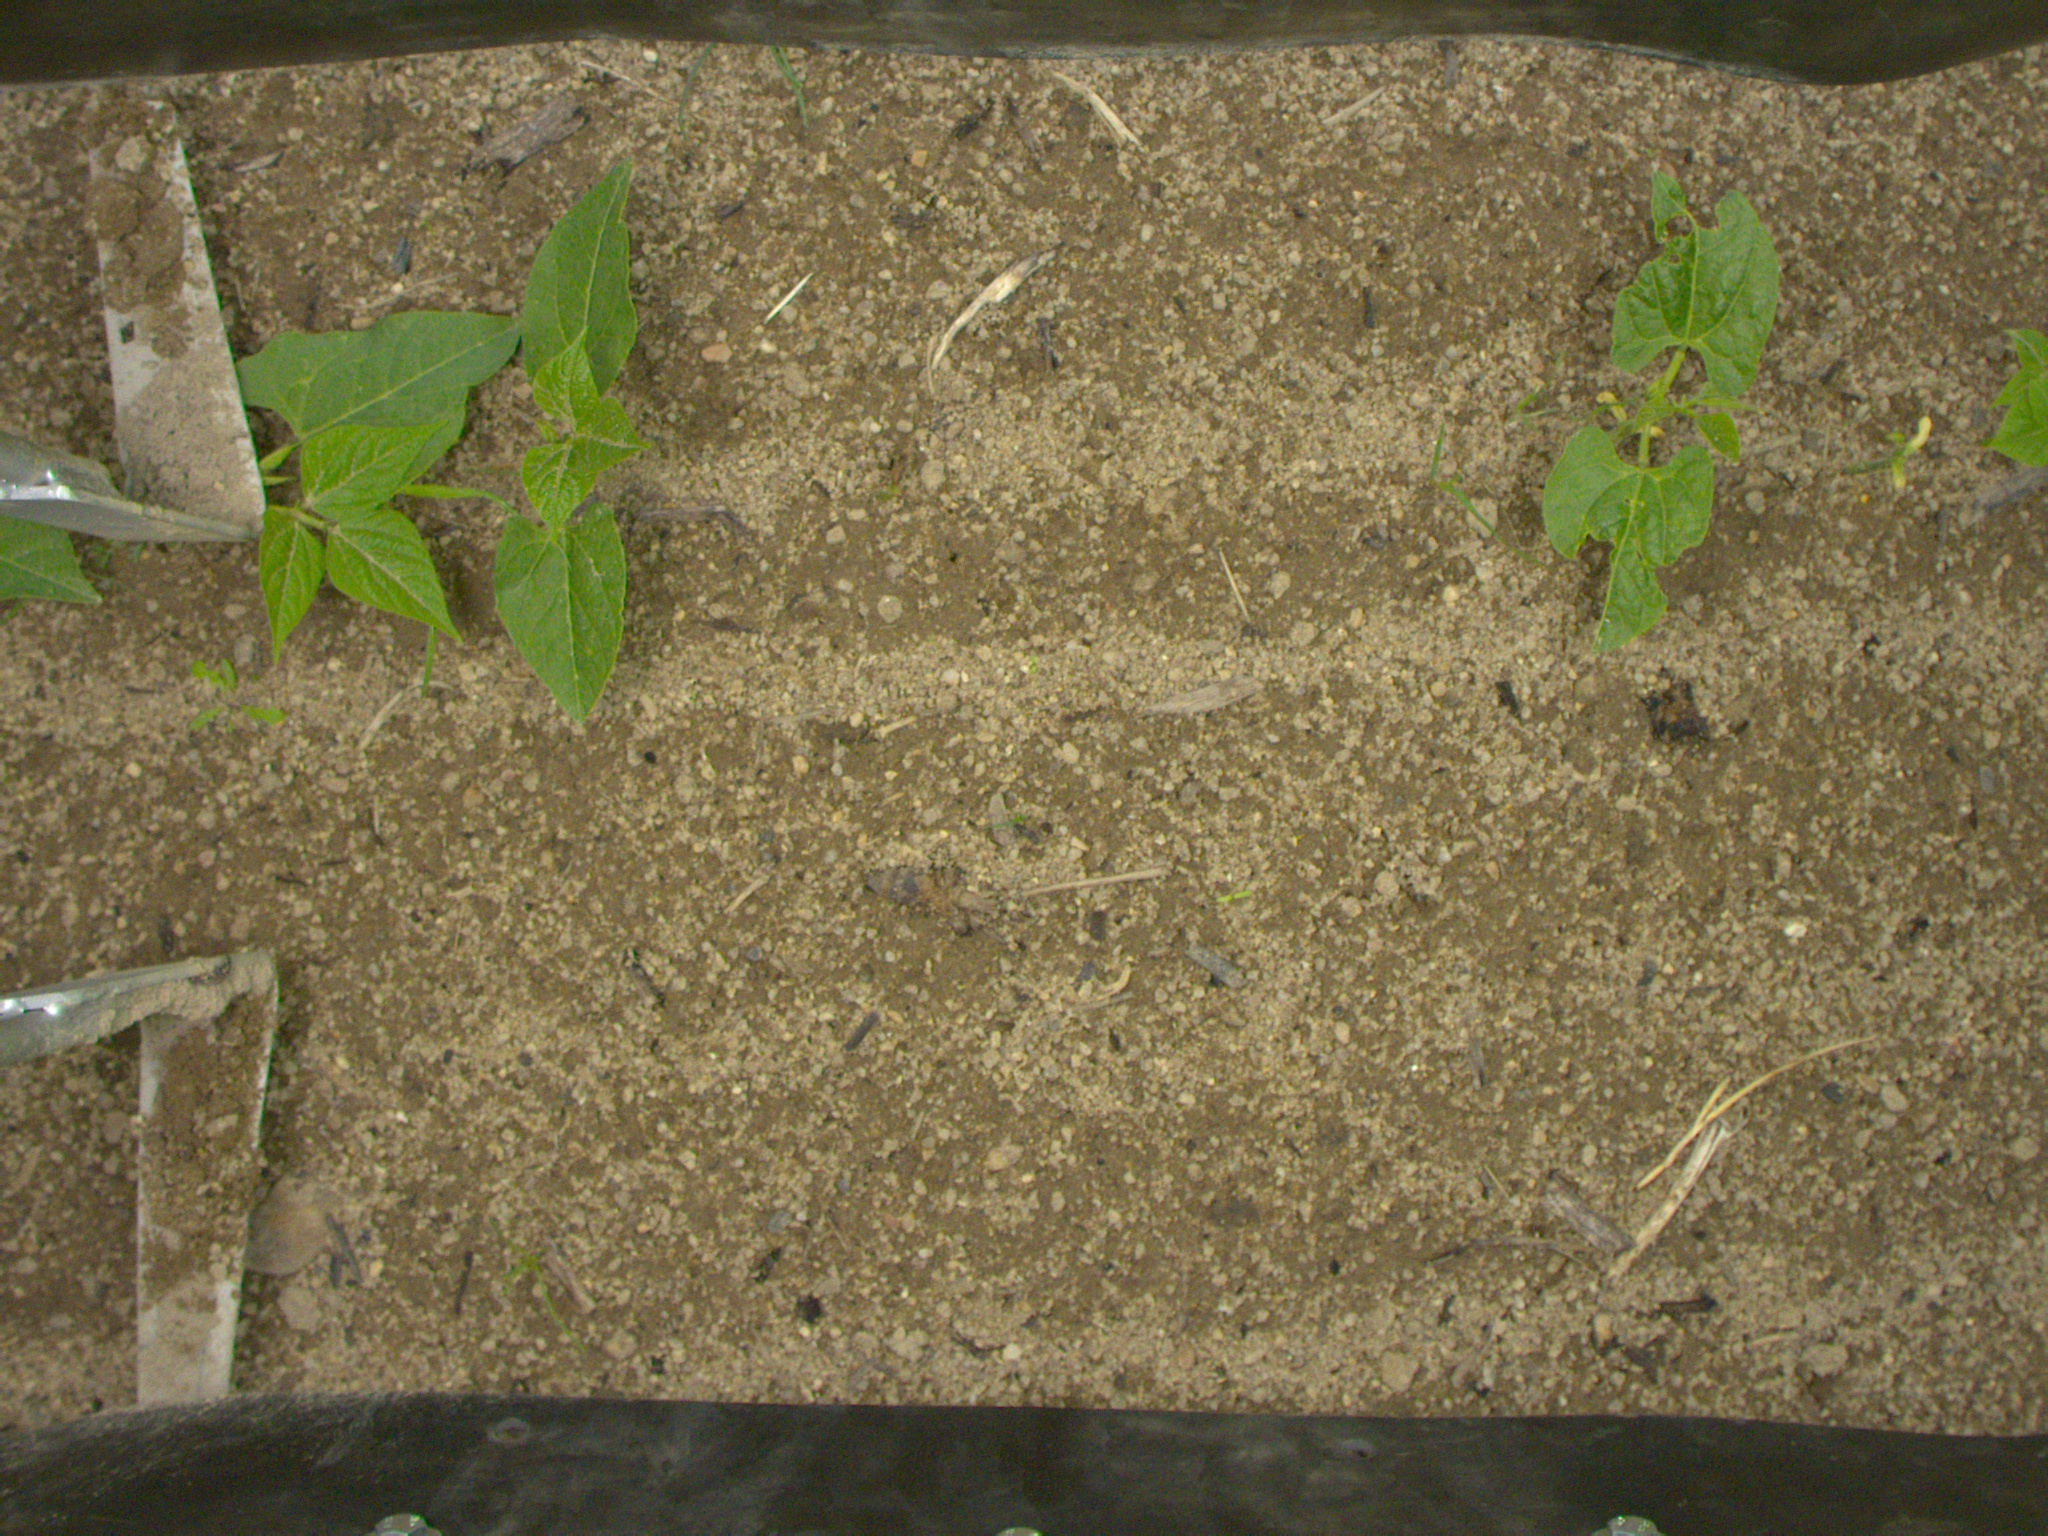
Crop: bean
Objects: bean, bean, stem_bean, stem_bean, stem_bean, stem_bean, bean, bean